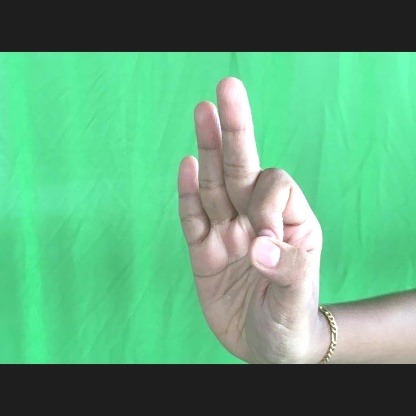
Mudra: Aralam